Nicholas Latifi

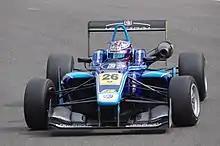

Latifi spent four years in various European Formula Three competitions. He made his single-seater debut in the 2012 Italian Formula Three Championship with BVM, placing seventh with one win and four podiums.